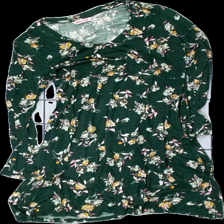
View: front
Type: Dress
Category: Ladies
Brand: Indiska
Colors: Green, Yellow, Pink, Multicolor
Material: 100% viscose
Pattern: Floral print
Cut: Regular
Size: M
Season: All
Price range: 50-100
Recommended usage: Reuse
Comment: washed out